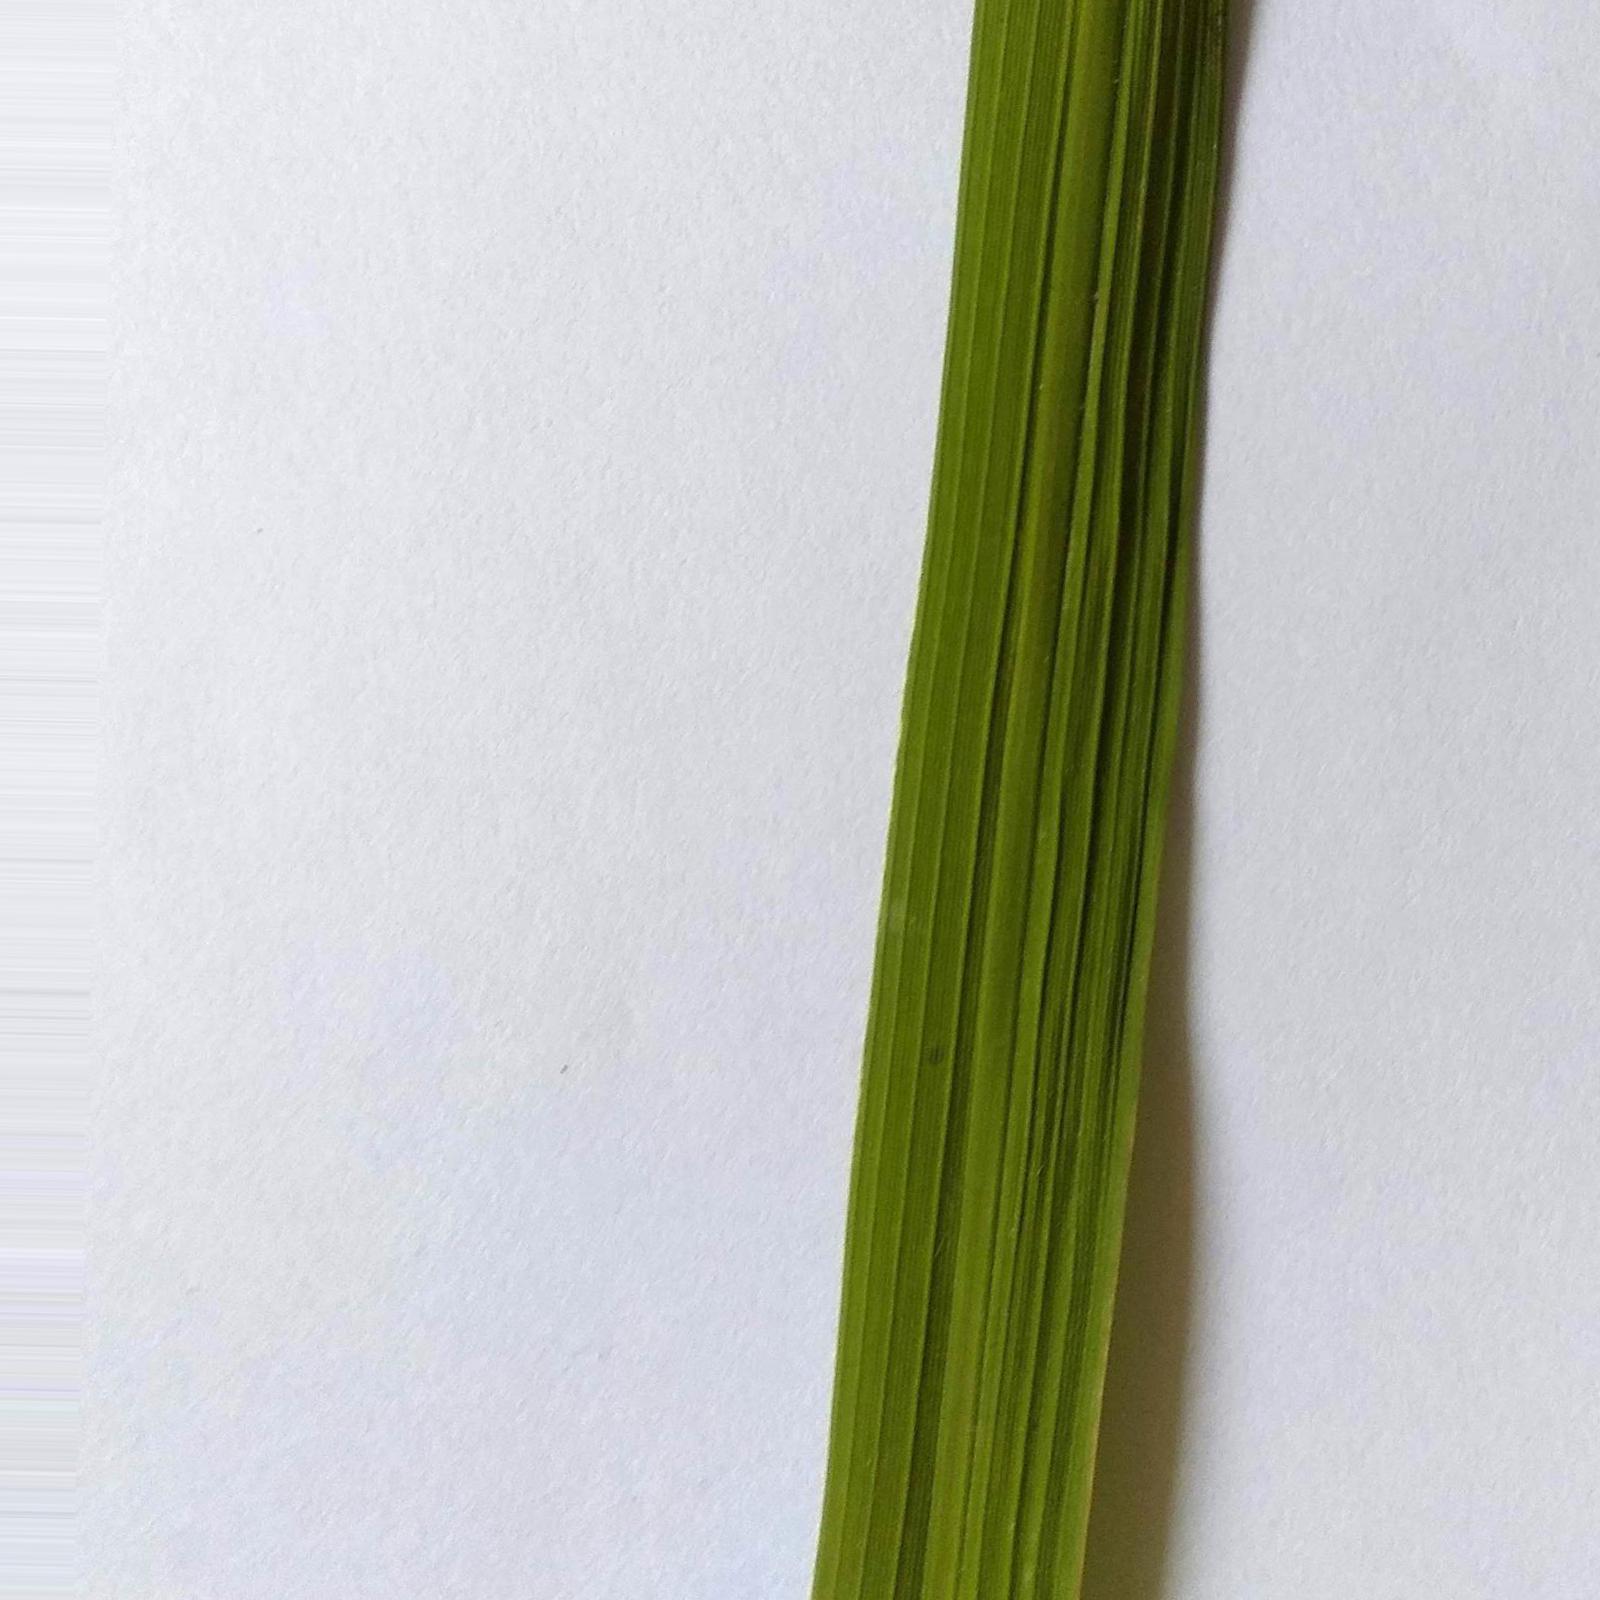
Nhãn: Healthy